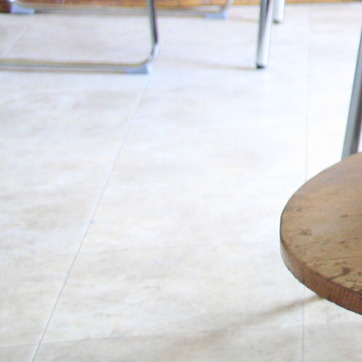
Material: tile